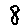
Label: 8